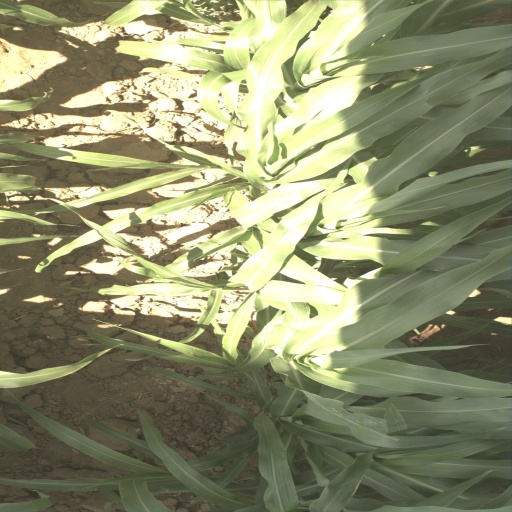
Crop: sorghum